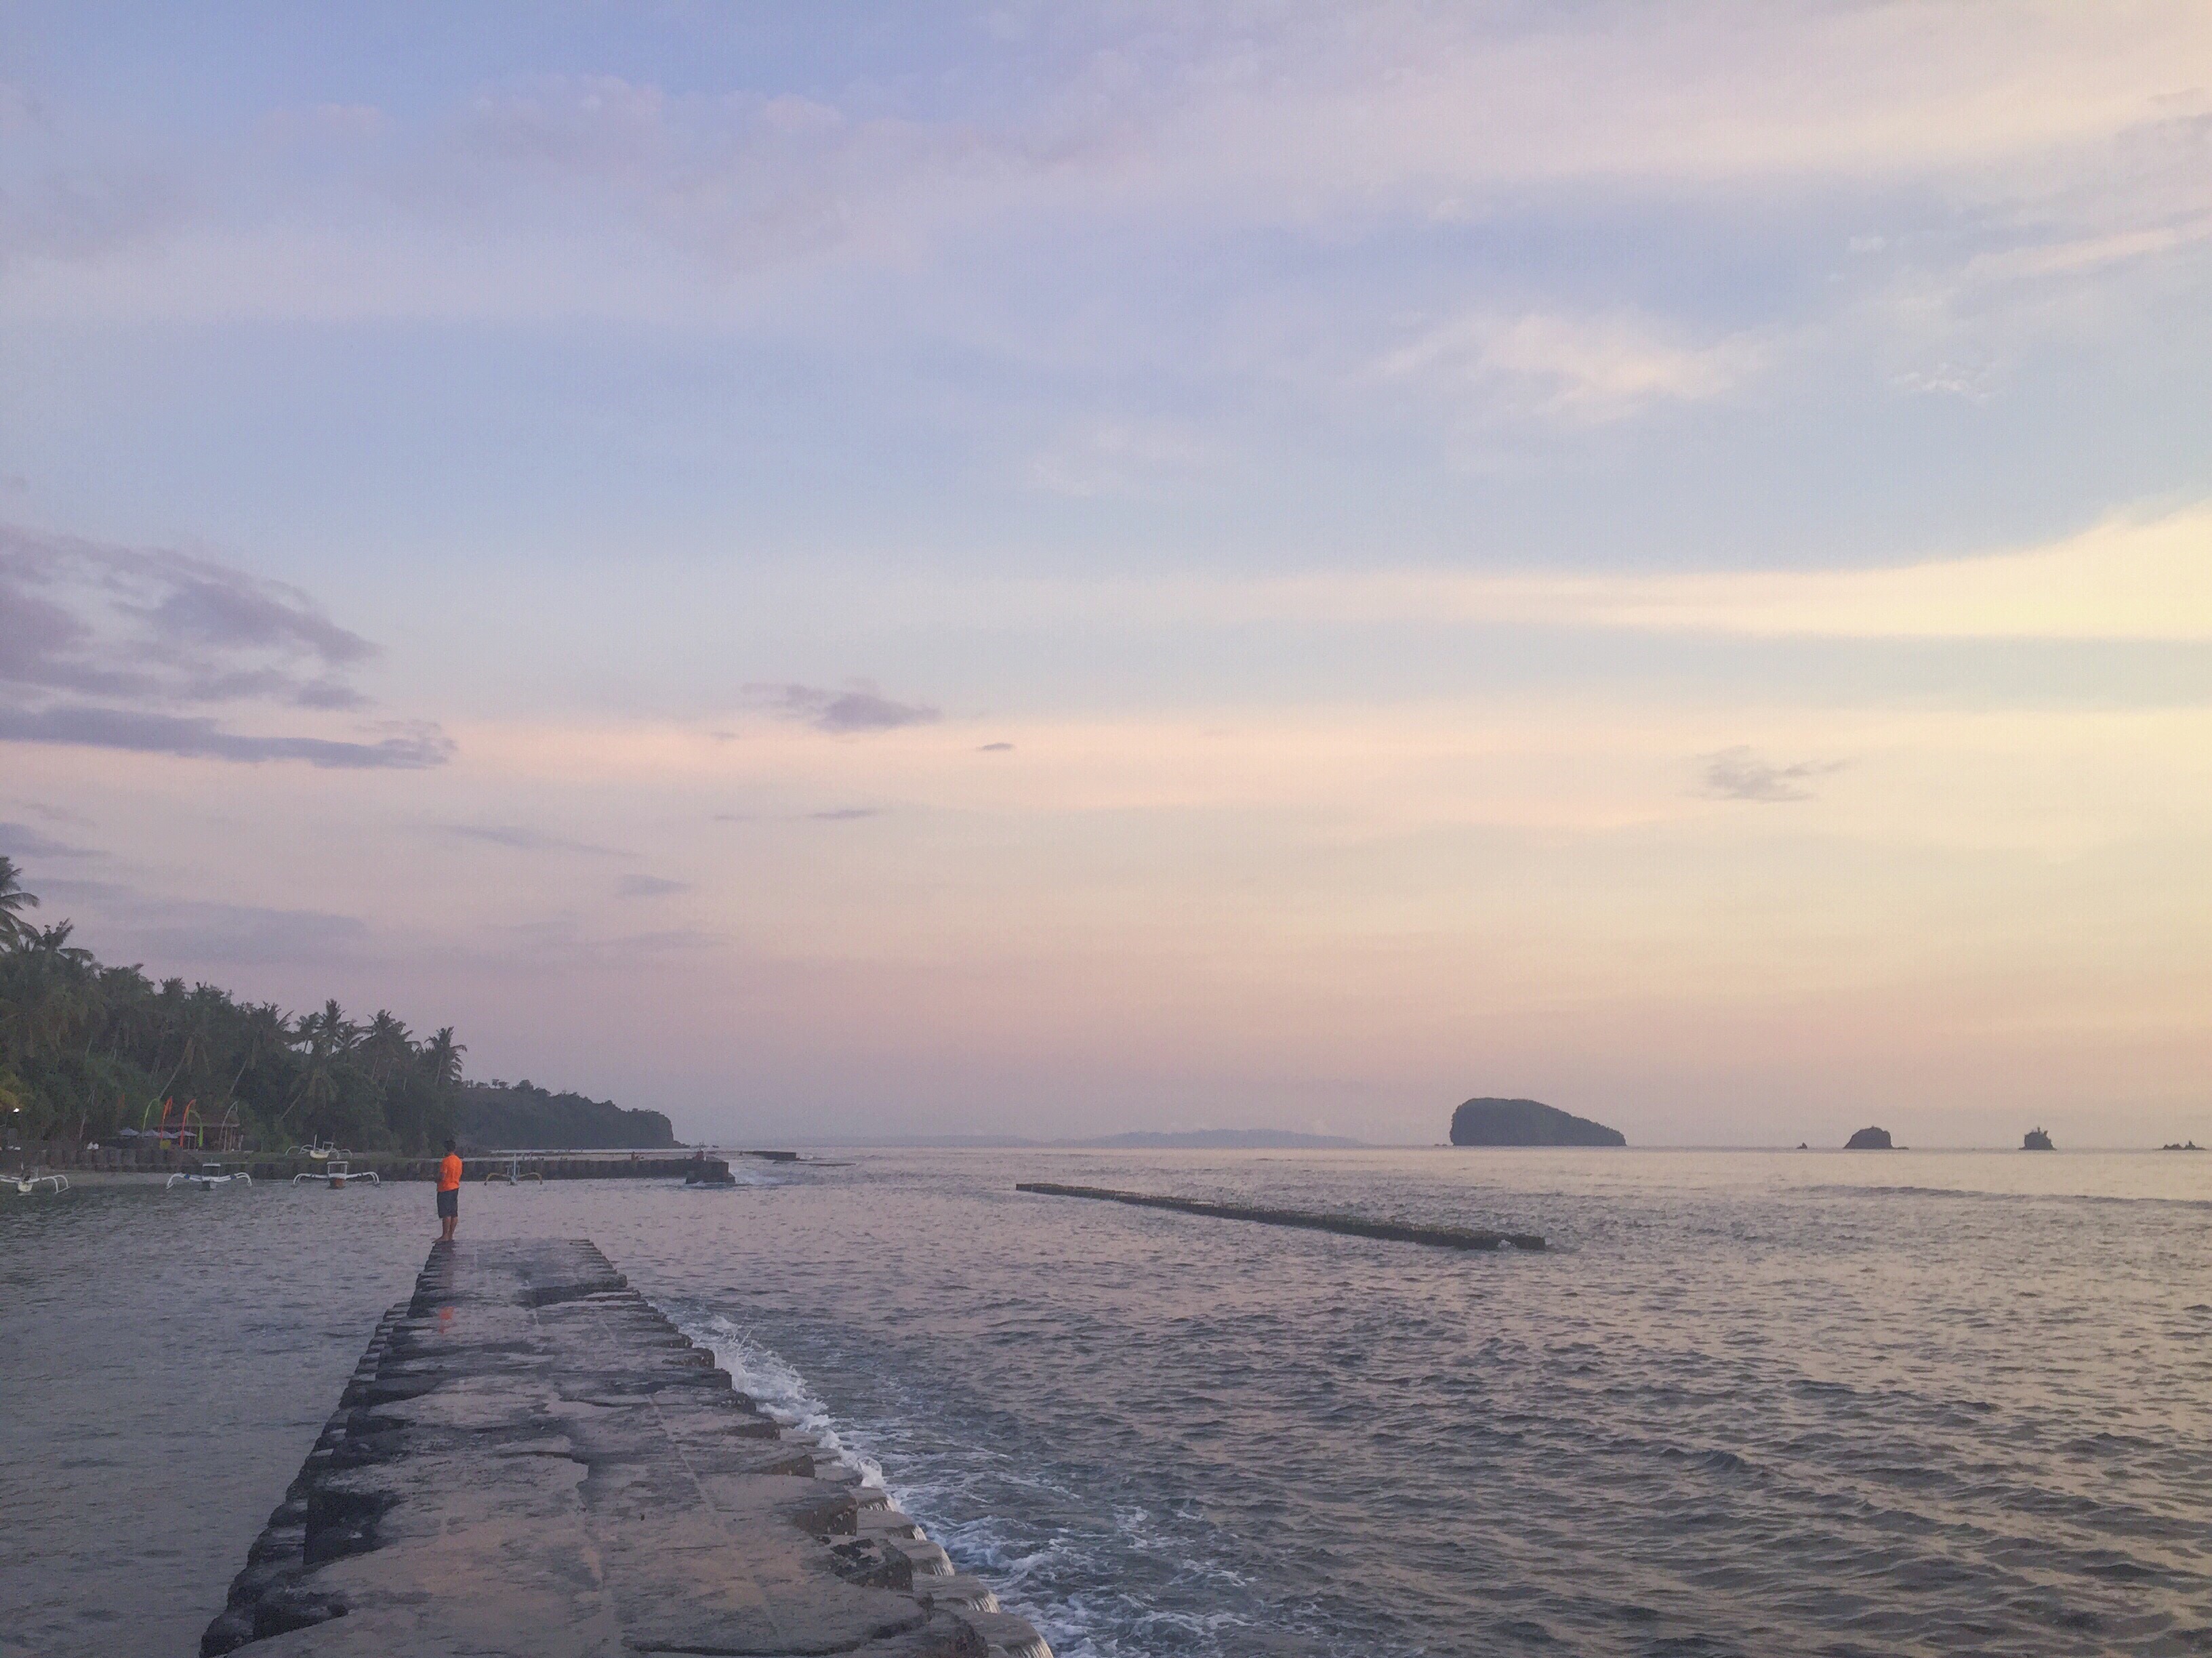
beach, sea, coast, ocean, horizon, cloud, sky, sunrise, sunset, morning, shore, wave, dawn, river, dusk, evening, vehicle, bay, body of water, atmospheric phenomenon